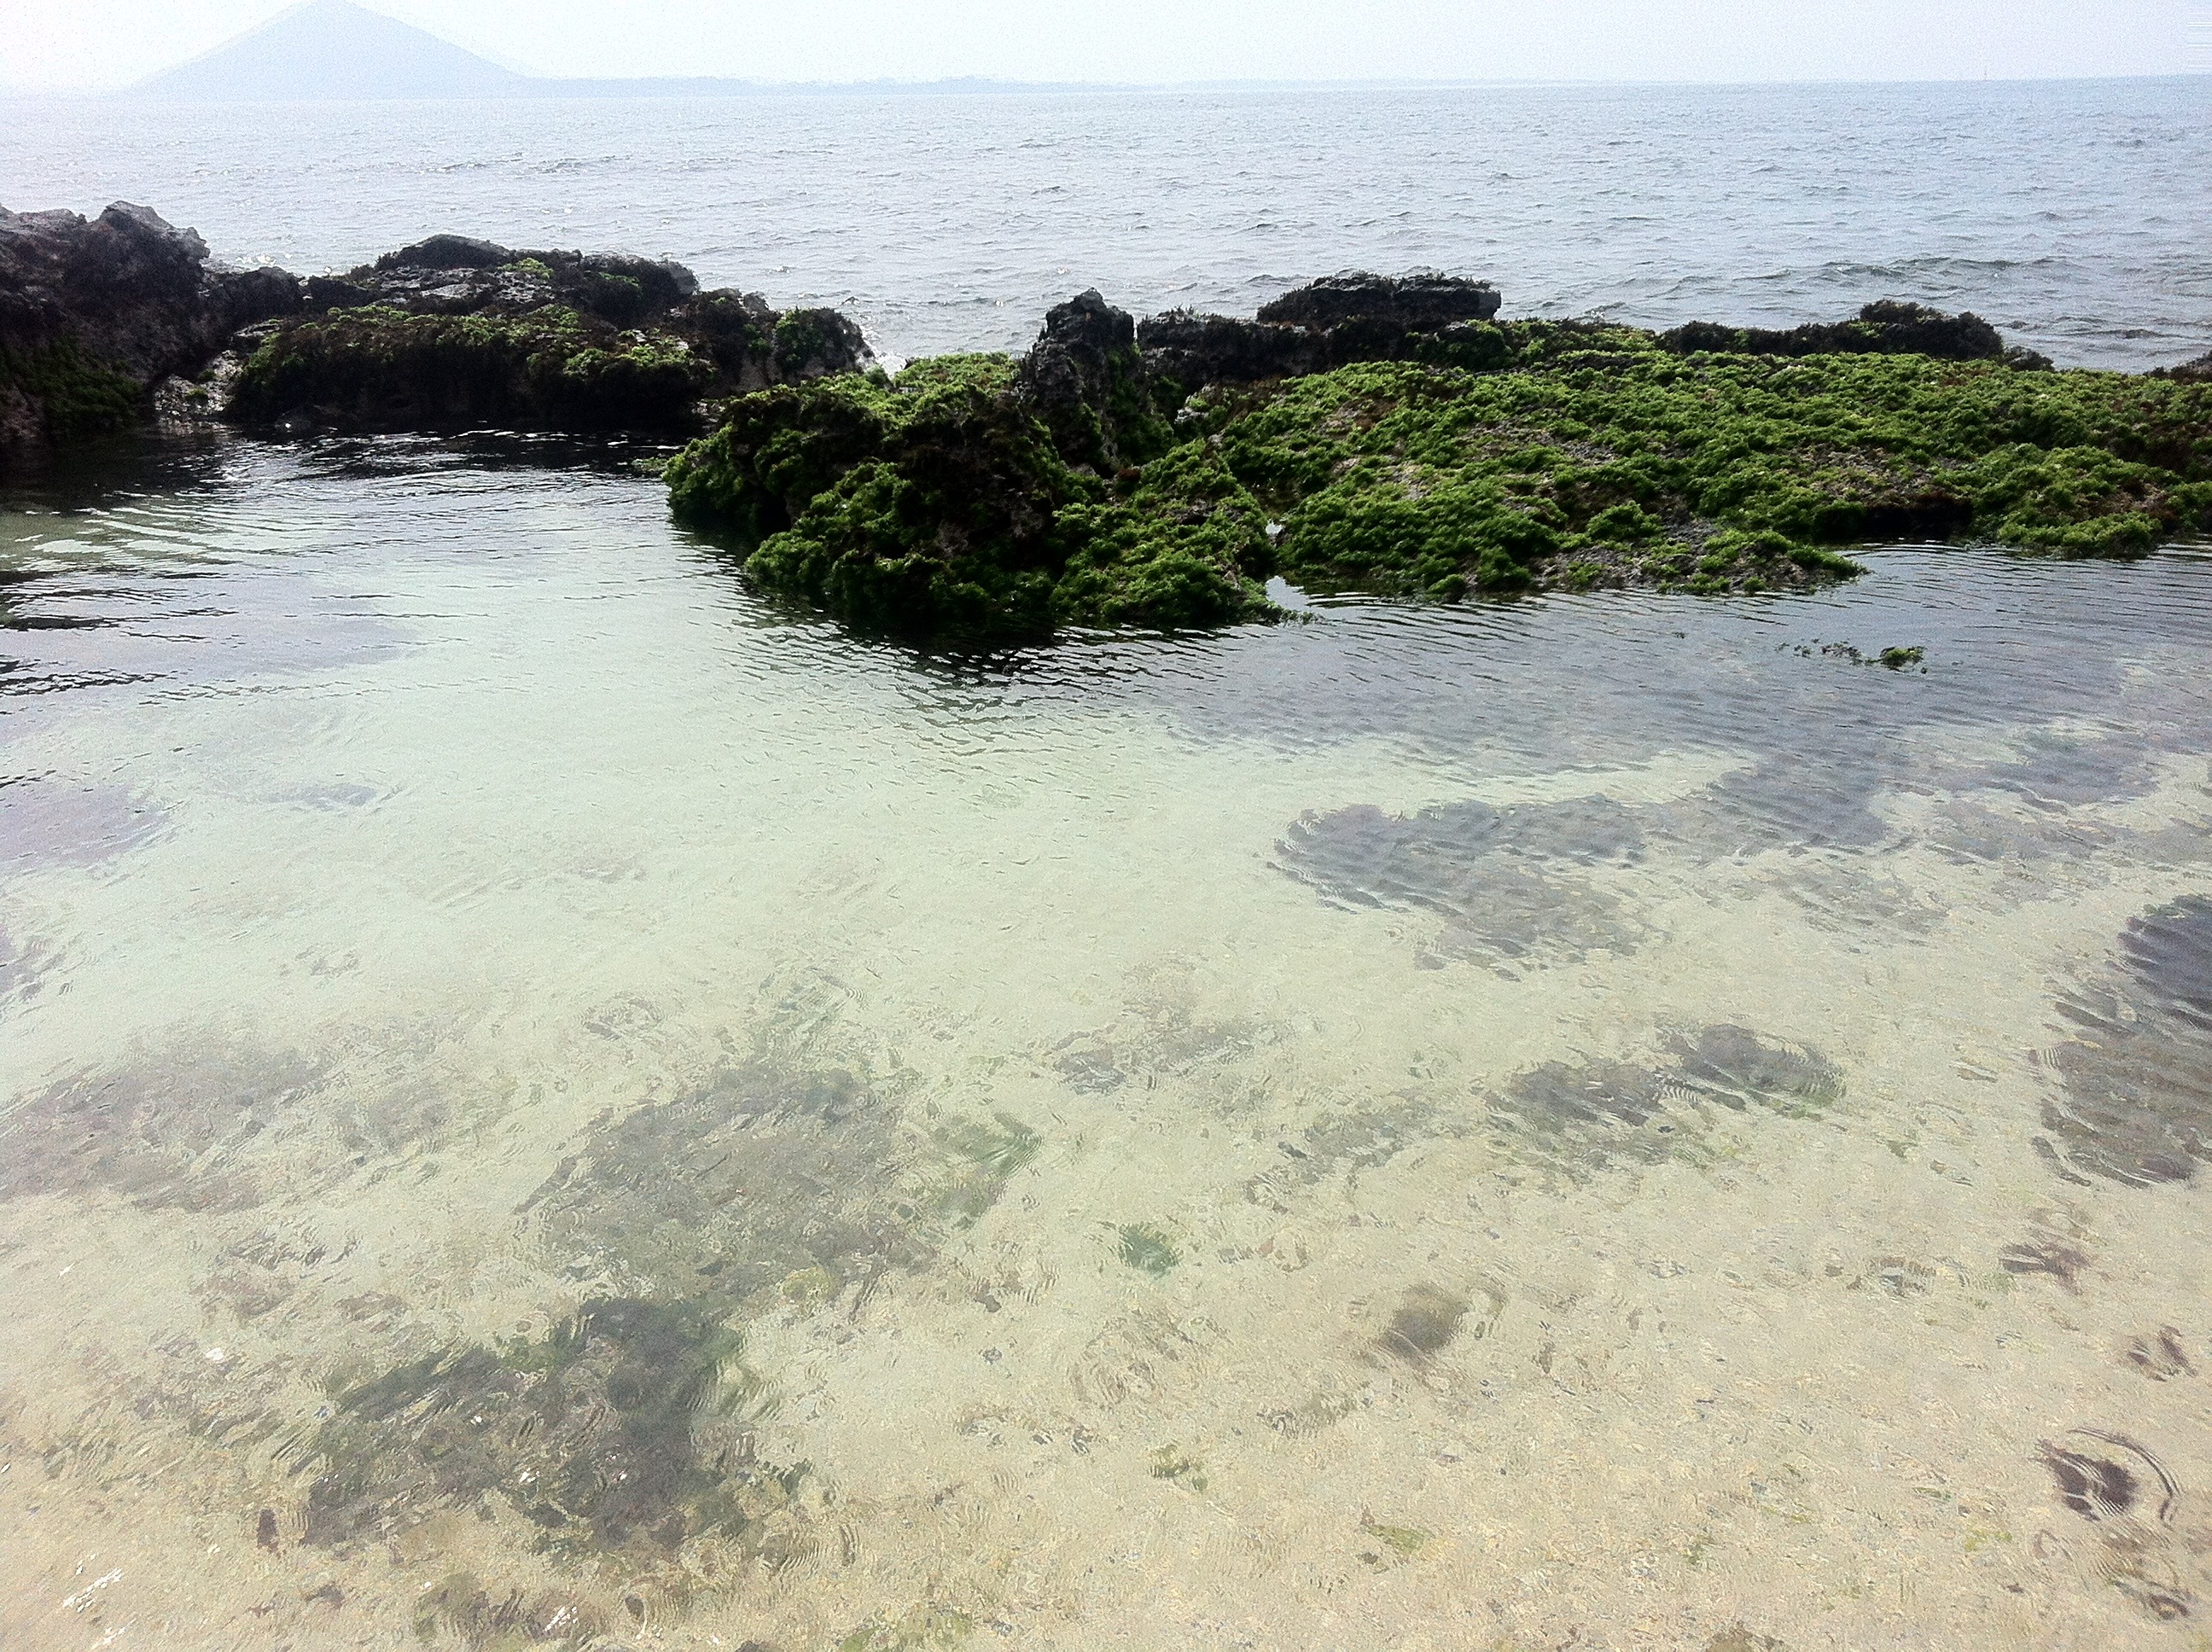
beach, sea, coast, sand, rock, ocean, shore, wave, cove, bay, terrain, habitat, jeju, jeju island, udo, olle gill, wind wave